Raphael Cohen-Almagor

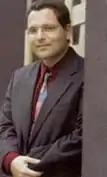
Raphael Cohen-Almagor

Cohen-Almagor received his D.Phil. in political theory from Oxford University in 1991, and his B.A. and M.A. from Tel Aviv University (both magna cum laude). In 1992–1995 he lectured at the Hebrew University Law Faculty. In 1995–2007 he taught at the University of Haifa Law School, Department of Communication, and Library and Information Studies University of Haifa. In 2019, he was distinguished visiting professor to the Faculty of Laws, University College London (UCL). In 2023, he was the Olof Palme Visiting Professor at Lund University, Sweden. In 2024-2025, he was a Fellow at the Israel Institute for Advanced Studies in Jerusalem.